Ota Petřina

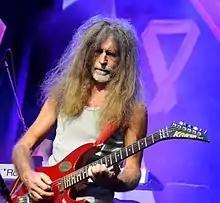
Petřina in 2014

Ota Petřina (4 June 1949 – 11 July 2015) was a Czech guitarist and songwriter. During his career, he primarily wrote songs for other artists, including Marta Kubišová, Helena Vondráčková, Václav Neckář, and Petra Janů. He was also the leader of Neckář's band Bacily. He released two solo albums, 1978's "Super – robot" and 1983's "Pečeť".